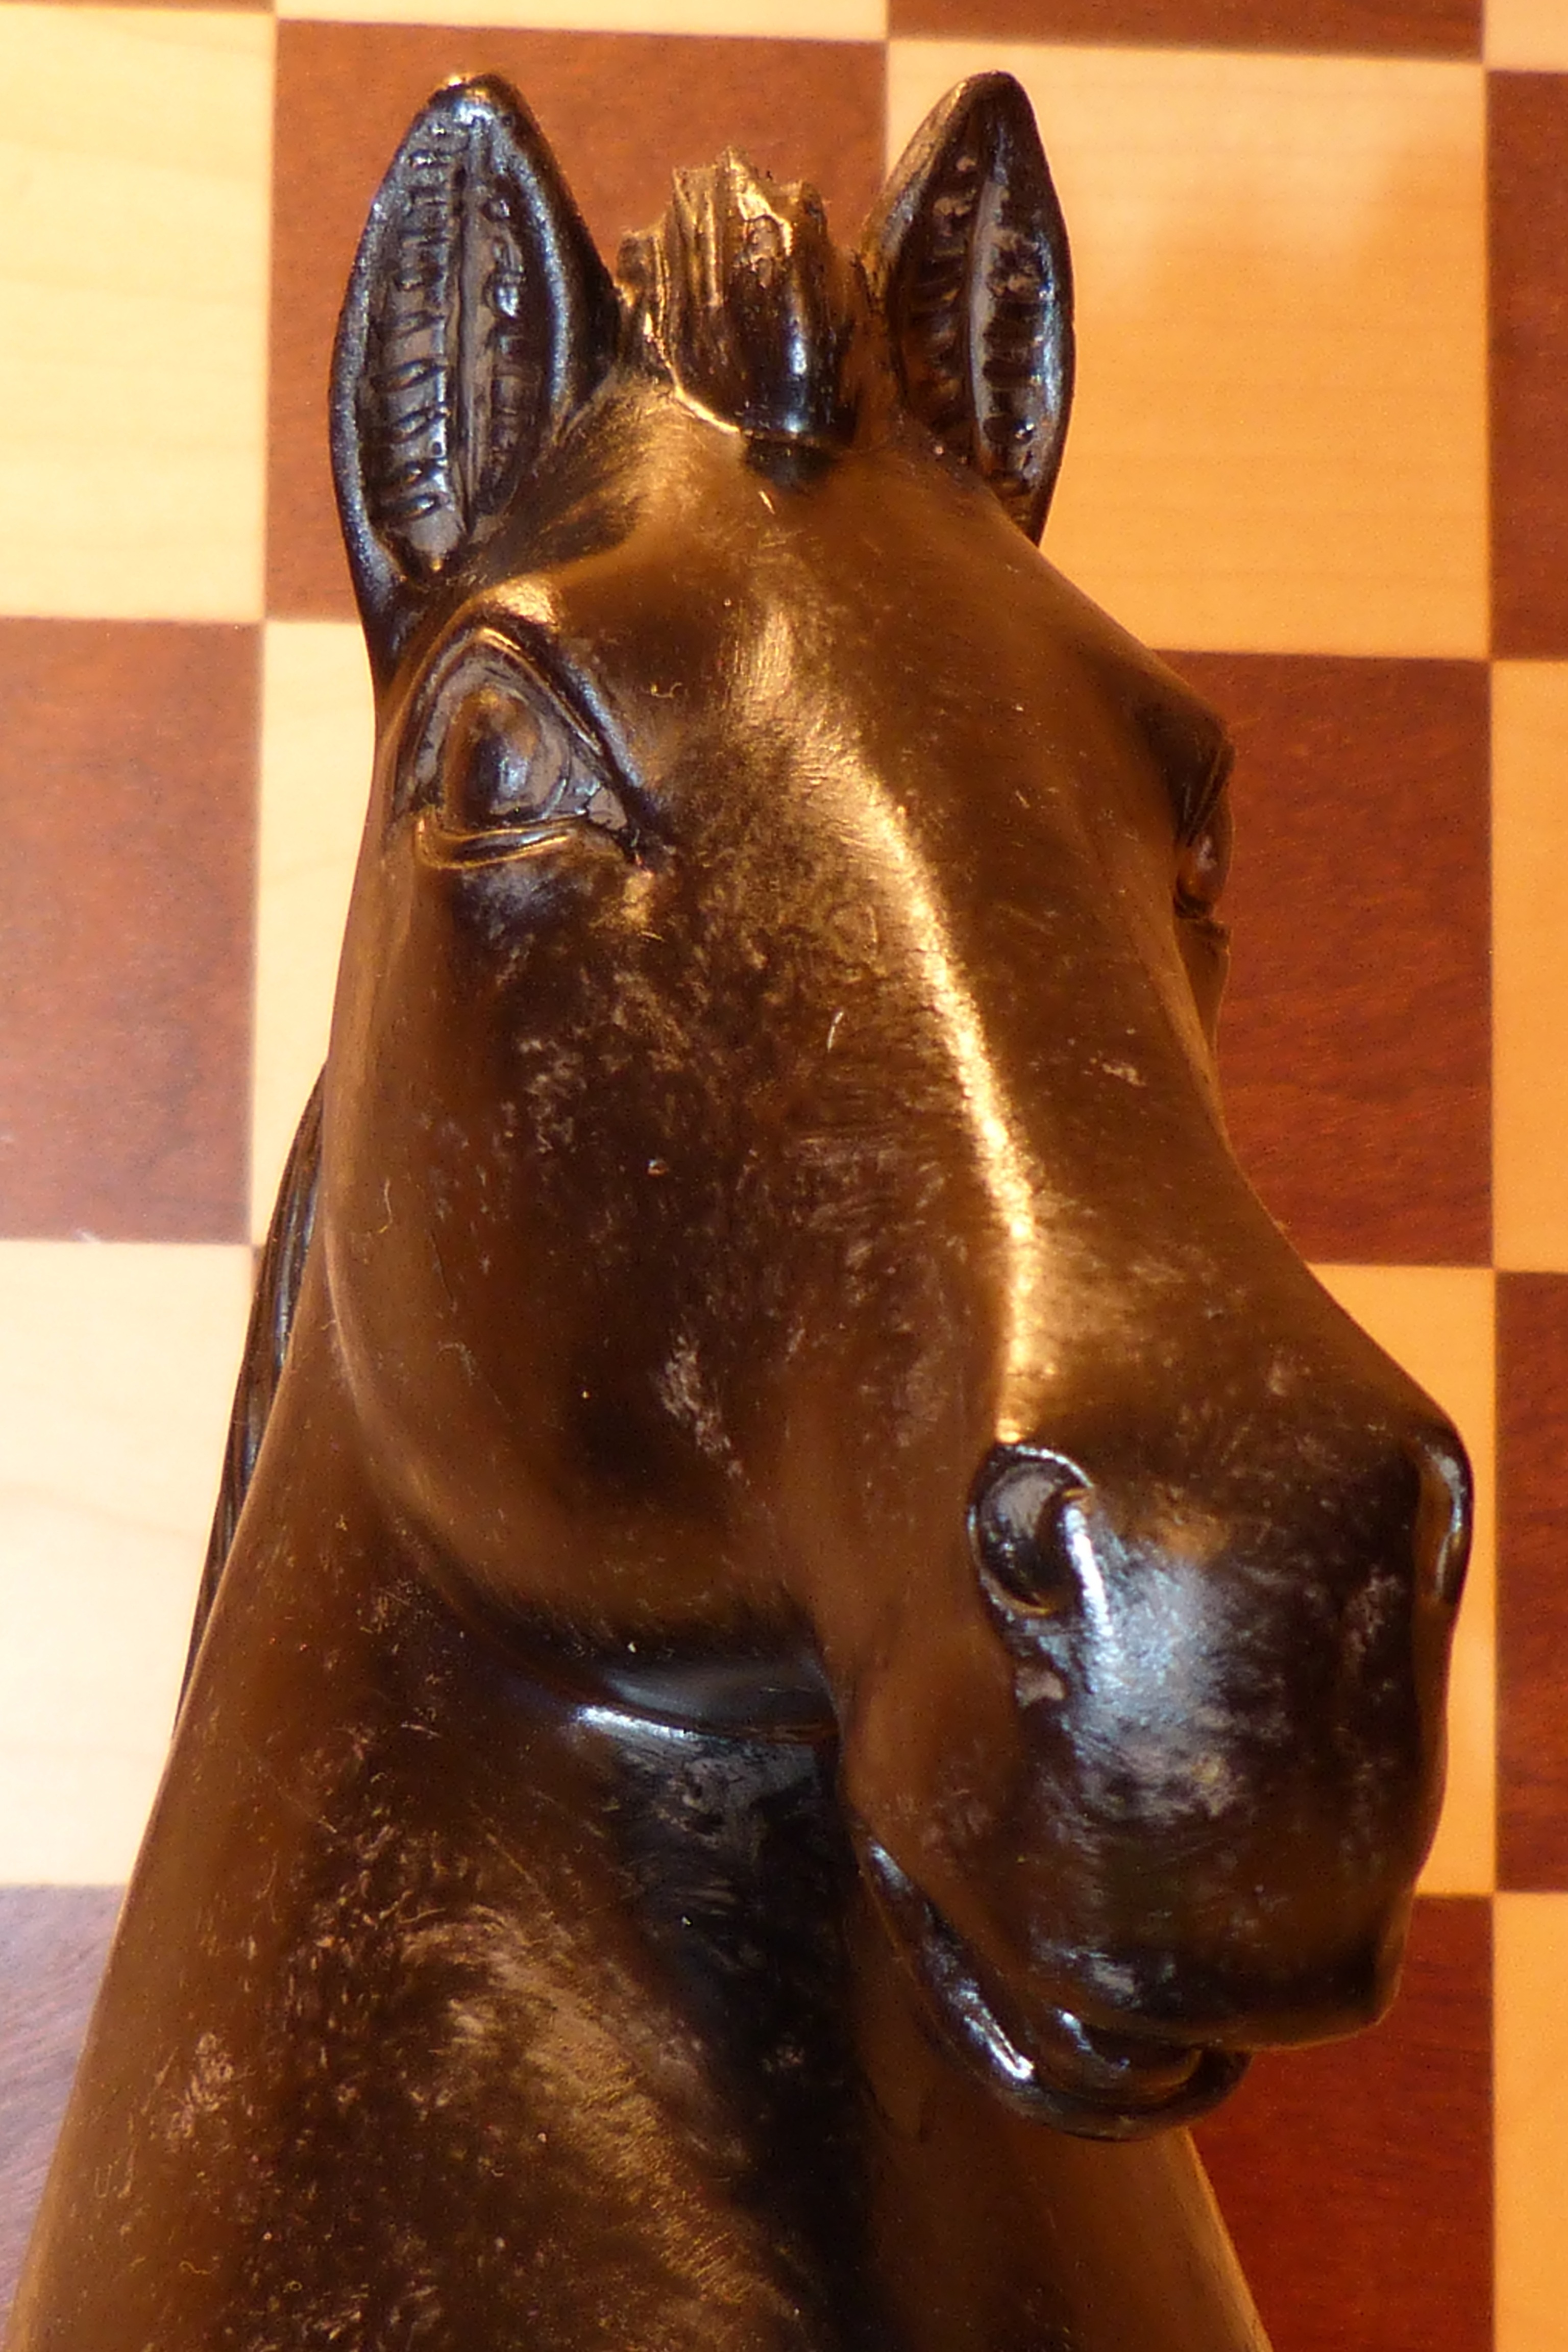
play, horse, mammal, stallion, sculpture, art, figure, chess, head, vertebrate, mare, detail, springer, horse like mammal, r ssl